Chinese in the Russian Revolution and in the Russian Civil War

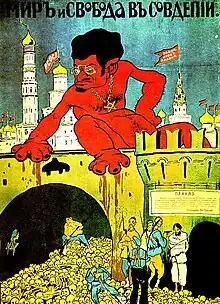
1919 White Army propaganda poster. Chinese soldiers wearing queues and blue-gold uniforms are depicted executing a prisoner and shoveling bones as a demonic Leon Trotsky looms above.

There are a number of reports about the involvement of Chinese detachments in the Russian Revolution and Russian Civil War. Chinese troops served as bodyguards of Bolshevik functionaries, served in the Cheka, and even formed complete regiments of the Red Army. It has been estimated that there were tens of thousands of Chinese troops in the Red Army, and they were among the few groups of foreigners fighting for the Red Army.